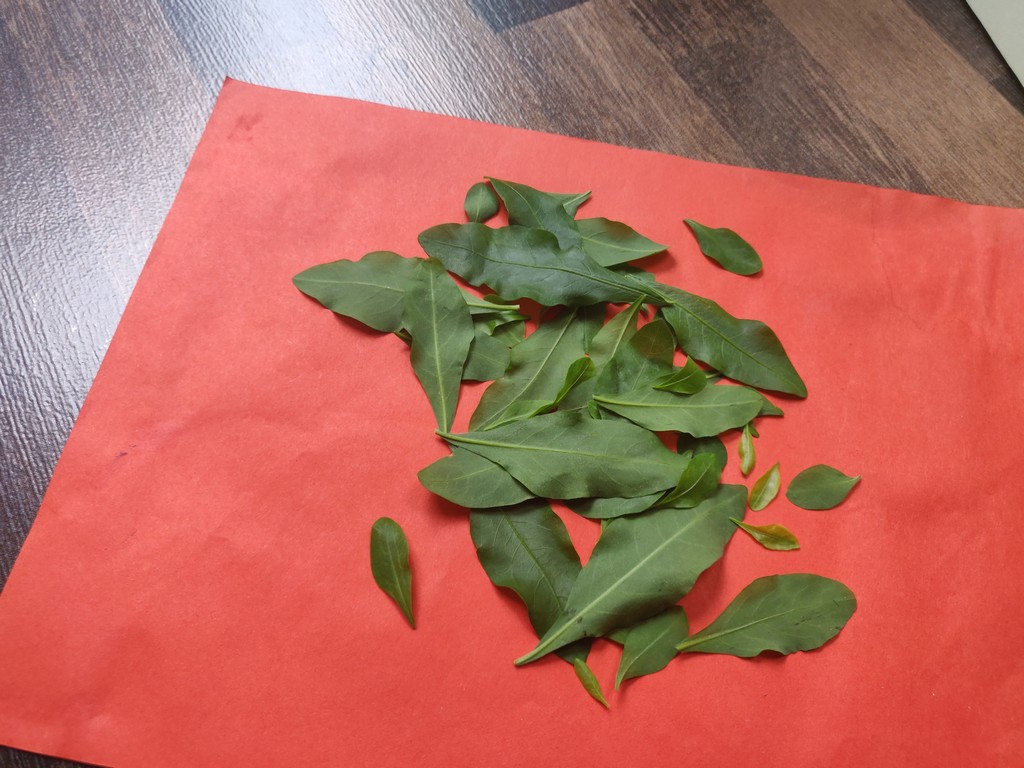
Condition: Healthy
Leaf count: multiple
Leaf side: unknown